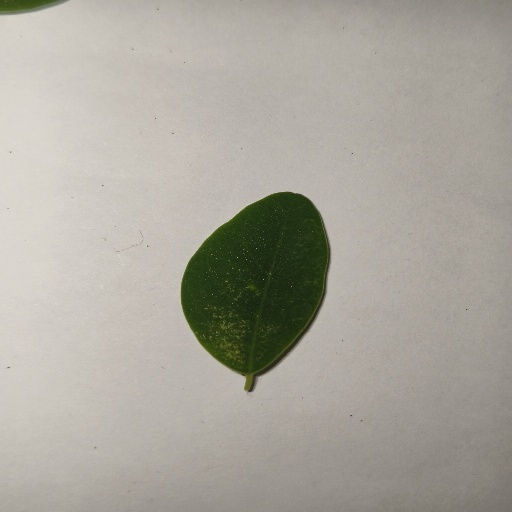
Species: Sojina
Leaf condition: Healthy Leaf